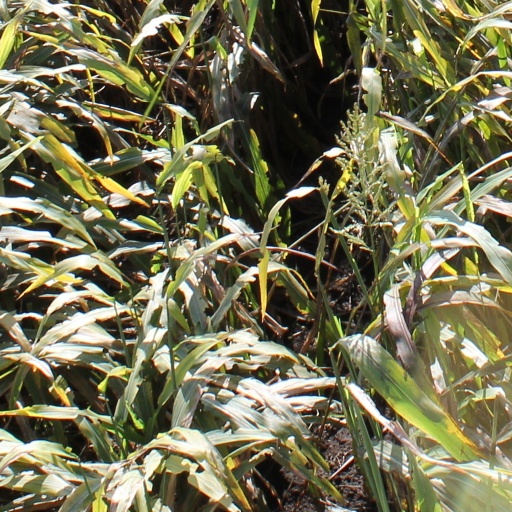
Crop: sorghum